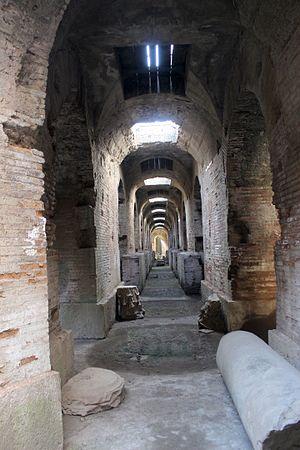
L'amphithéâtre est l'un des principaux monuments de l'antique Capoue, en Italie, à proximité de la voie Appienne à laquelle il est directement relié. Implanté au nord-ouest de la cité antique, il est situé dans la partie centrale de l'agglomération moderne de Santa Maria Capua Vetere. Ses dimensions en font le second plus grand amphithéâtre de tout le monde romain, derrière le Colisée de Rome, au regard des données disponibles au début du XXIᵉ siècle. Il est parfois également dénommé amphithéâtre campanien.